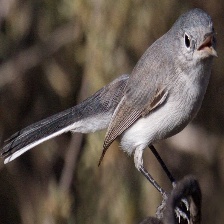
Species: BLUE GRAY GNATCATCHER
Scientific name: POLIOPTILA CAERULEA